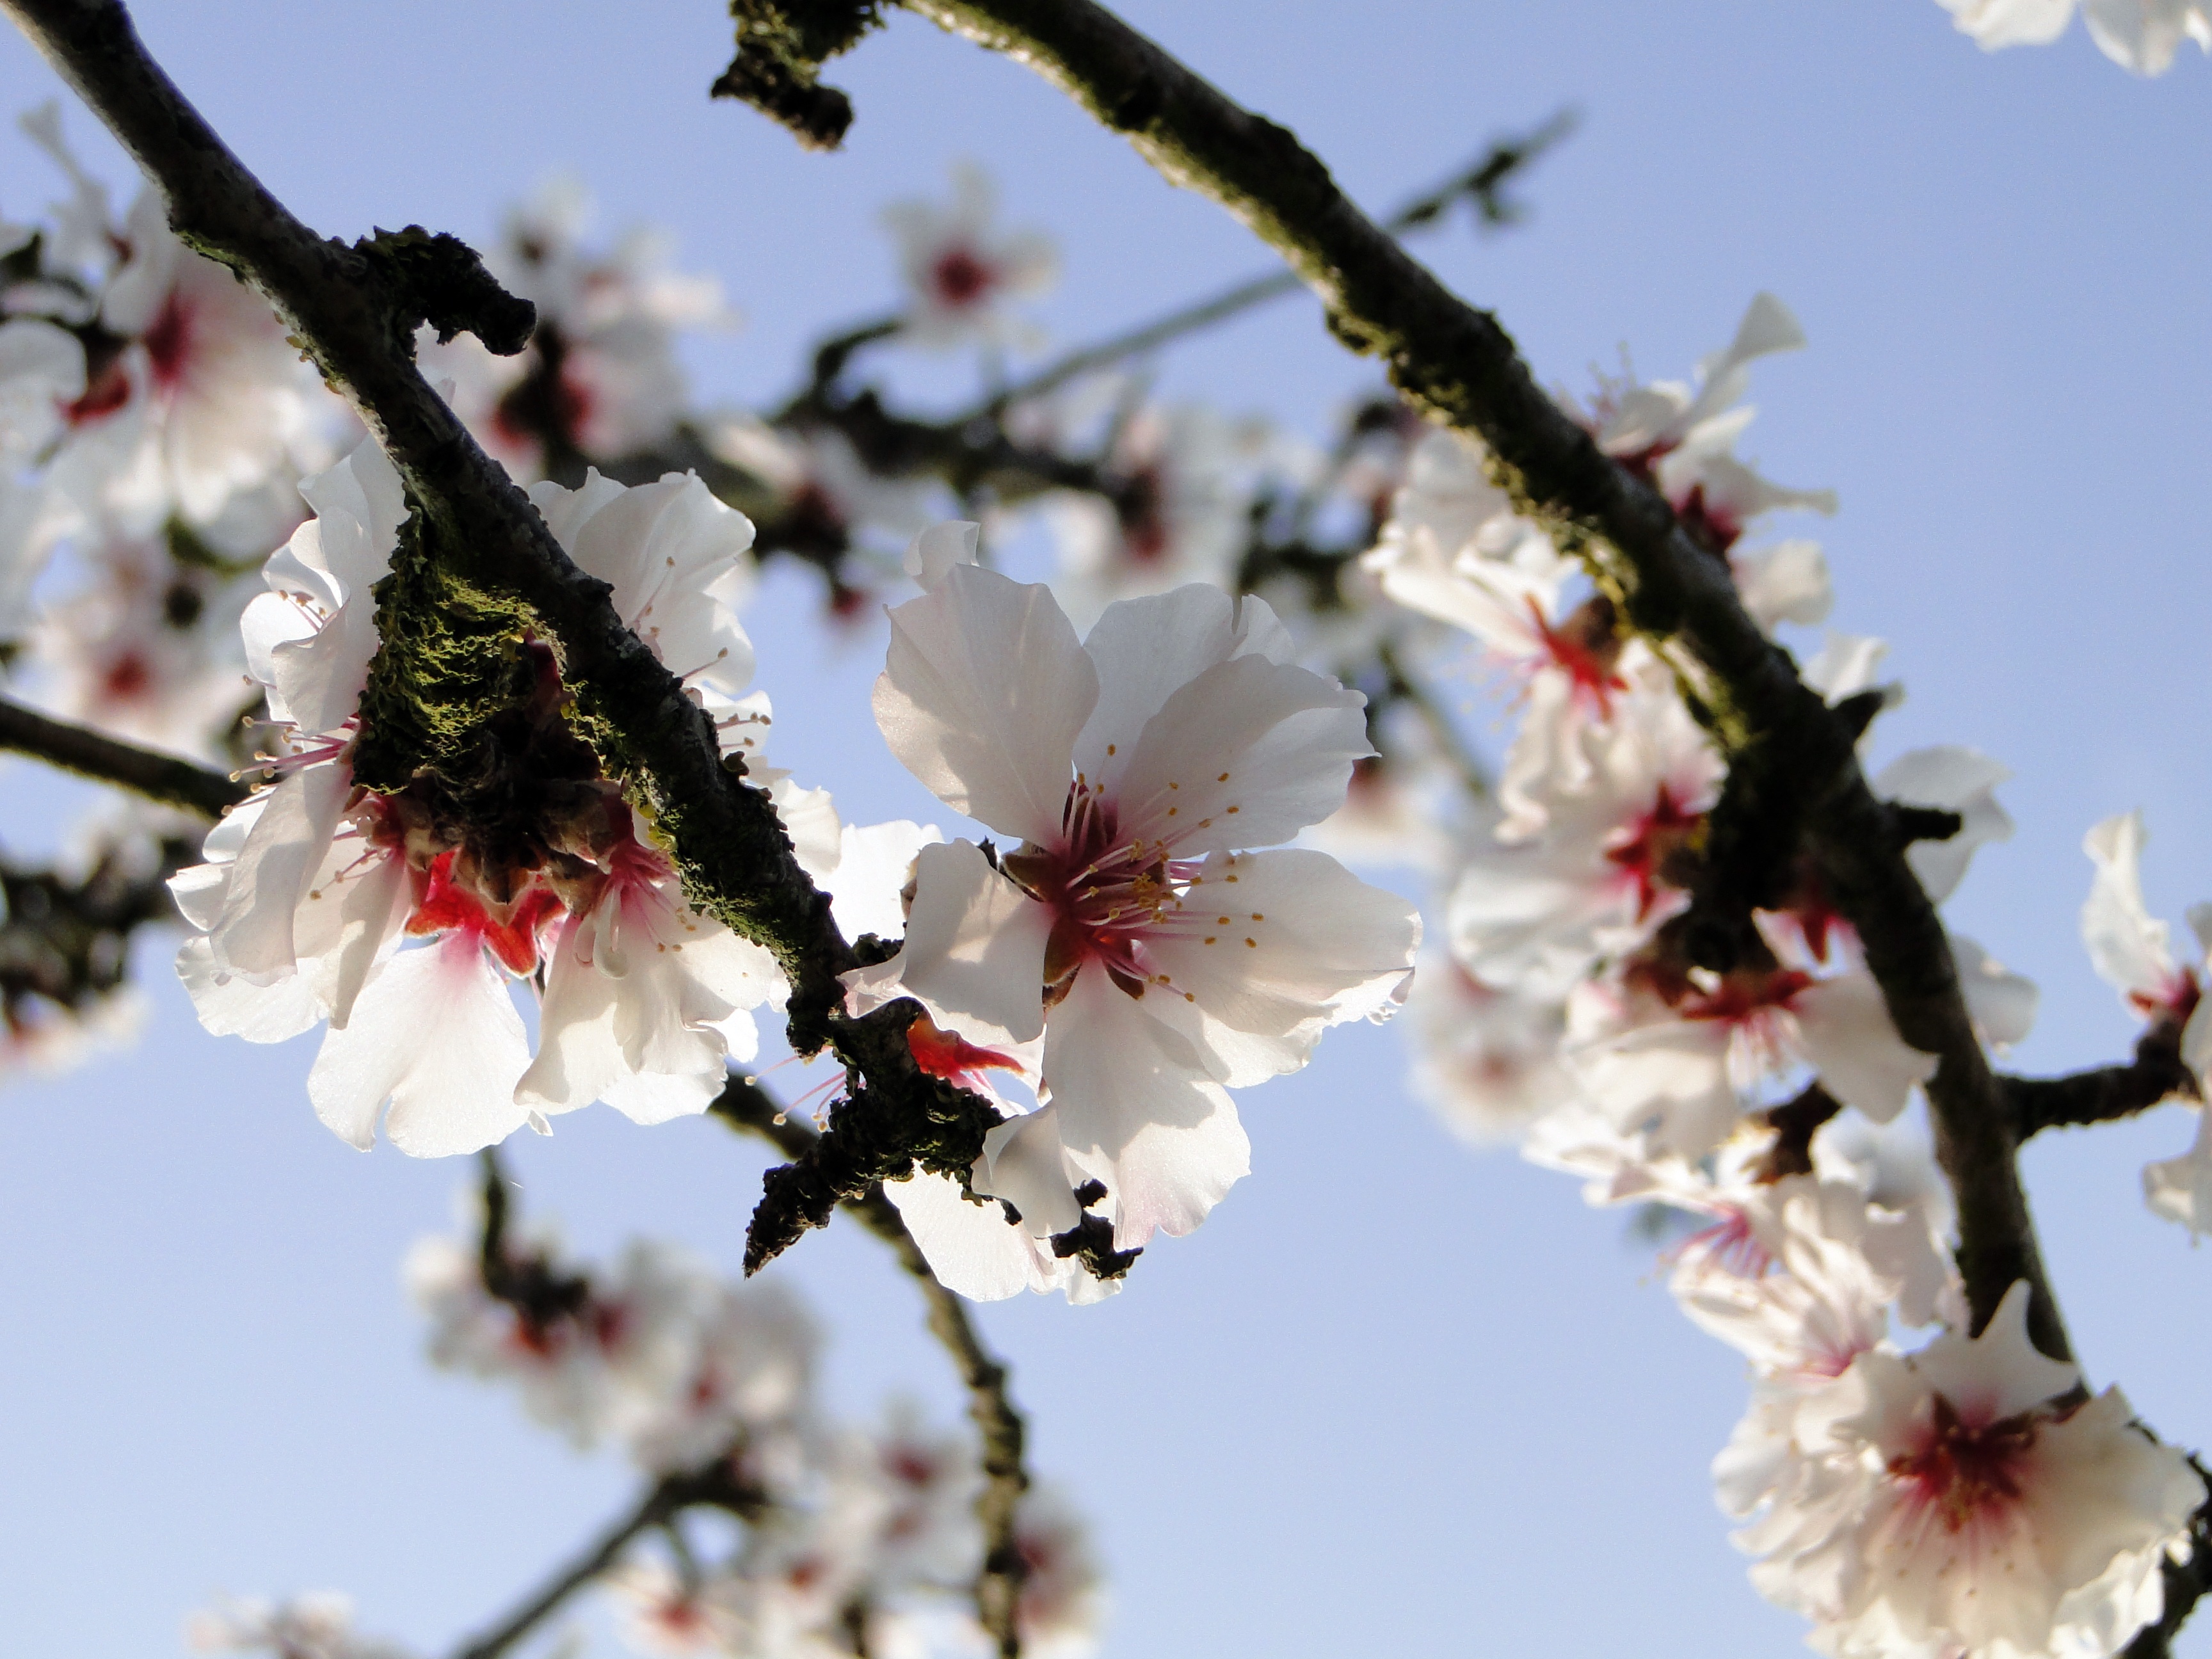
tree, nature, branch, blossom, plant, fruit, flower, petal, bloom, food, spring, produce, pink, flora, season, cherry blossom, twig, flowers, cherry, almonds, spring awakening, fr hlingsanfang, rose family, almond blossom, almond tree, flowering twig